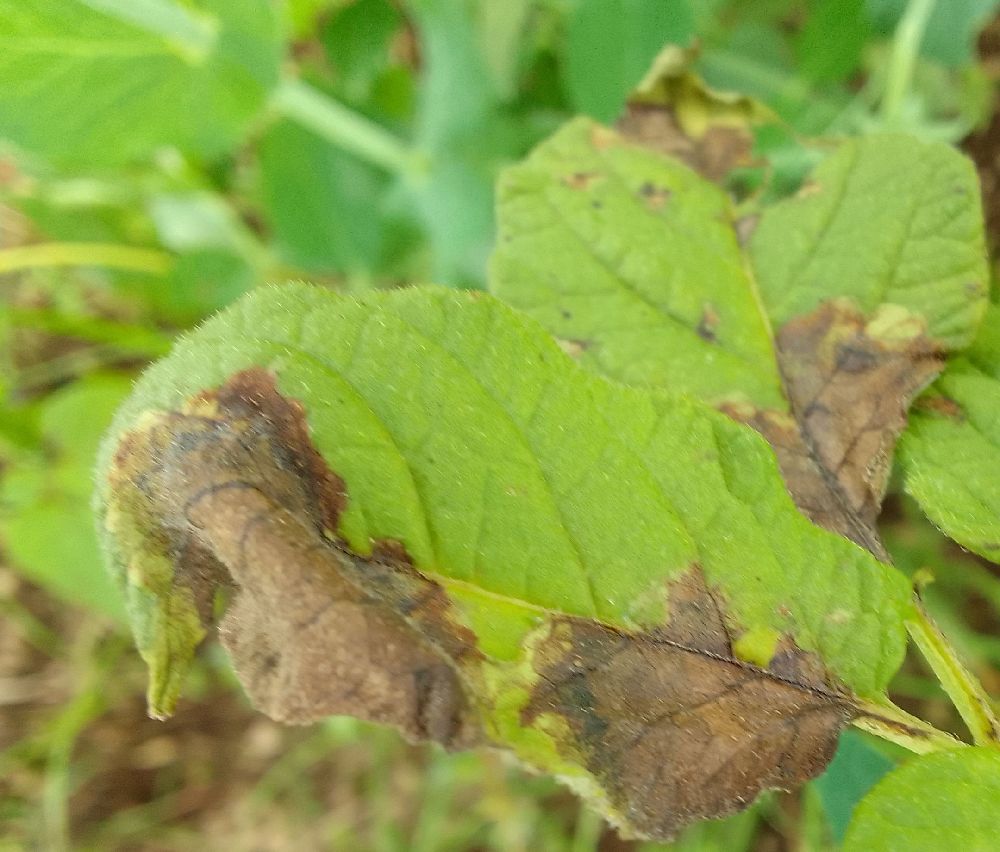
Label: Late blight